Prostitution in the Republic of Ireland

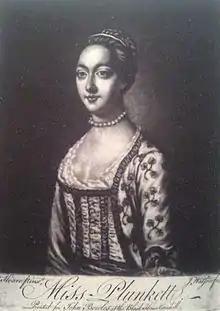
18th century Dublin prostitute and madam Peg Plunkett.

Prostitution was both highly visible and pervasive in 18th-century Dublin, centred on Temple Bar and reflected the whole spectrum of socioeconomic class, from street prostitutes, through organised brothels to high class courtesans, who were often illegitimate daughters of the upper class. A well-known example was Peg Plunkett. The role of the prostitute in 18th-century Ireland was at least partly a product of the double standard of female sexuality. Typical of this was the way that venereal disease was constructed as being spread by prostitutes rather than their largely male clients. Female Irish prostitutes were frequently the victims of violence against women. Early 'rescue' campaigns emerged in this time with Lady Arabella Denny and the Magdalene Asylums. These provided shelter but in return expected menial labour and penitence.